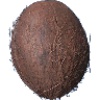
Label: Cocos 1